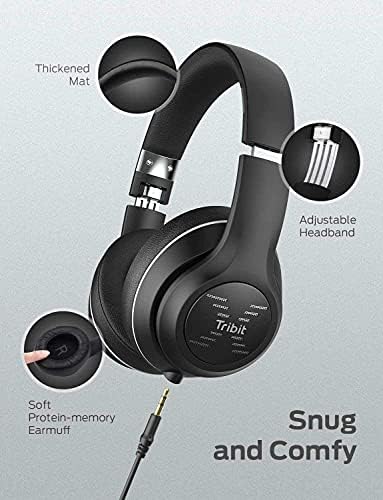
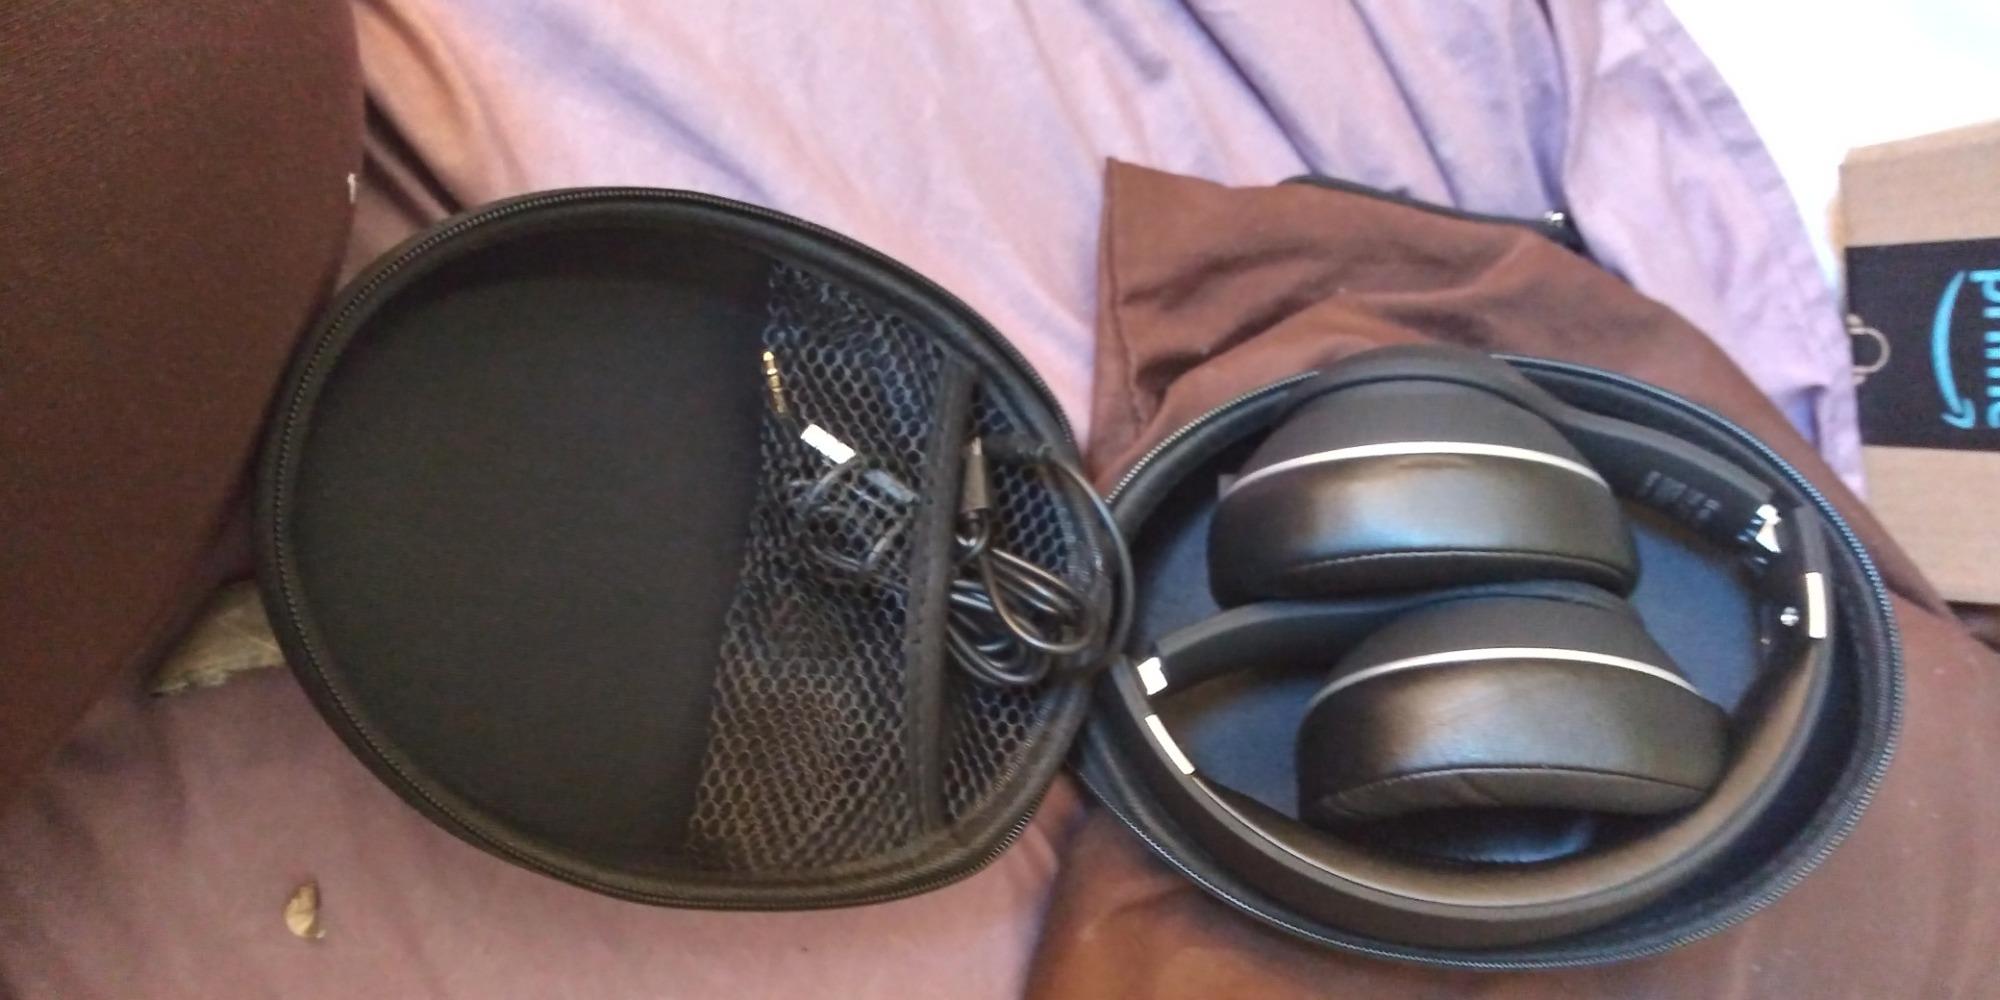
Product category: headphones
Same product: yes